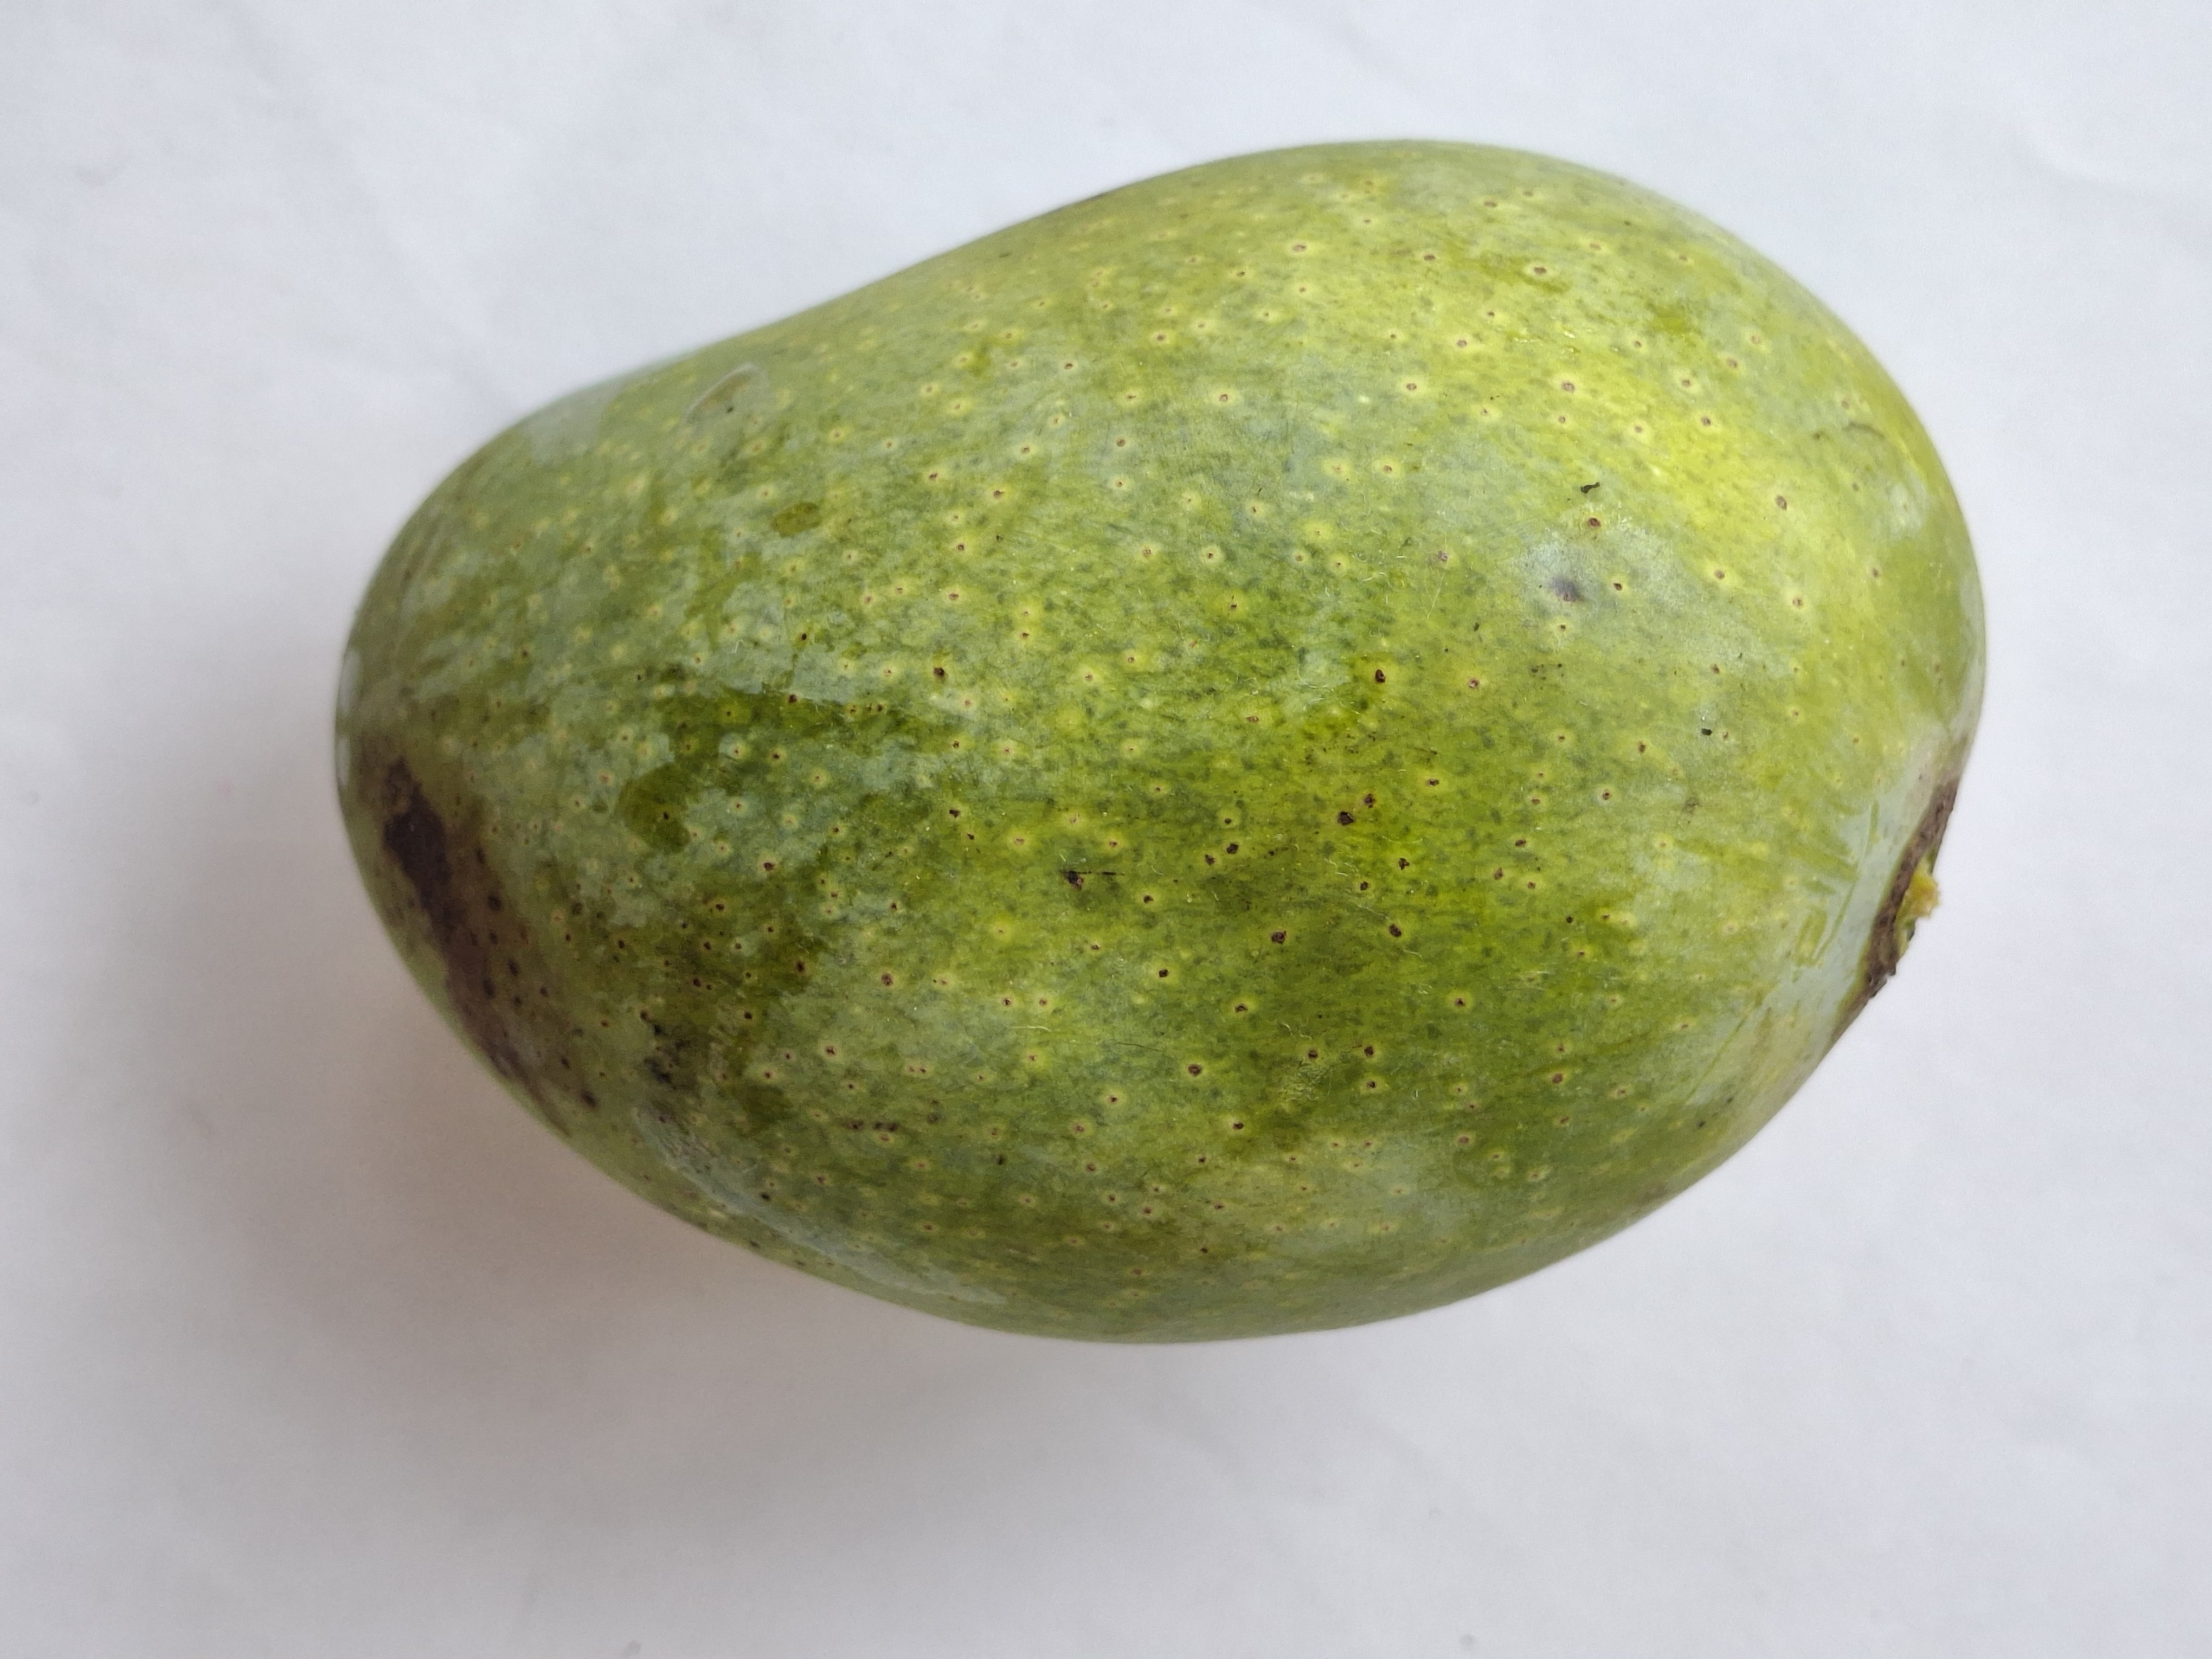
Mango variety: GopalBhog